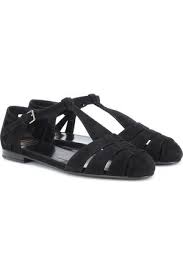
Label: Ballet Flat